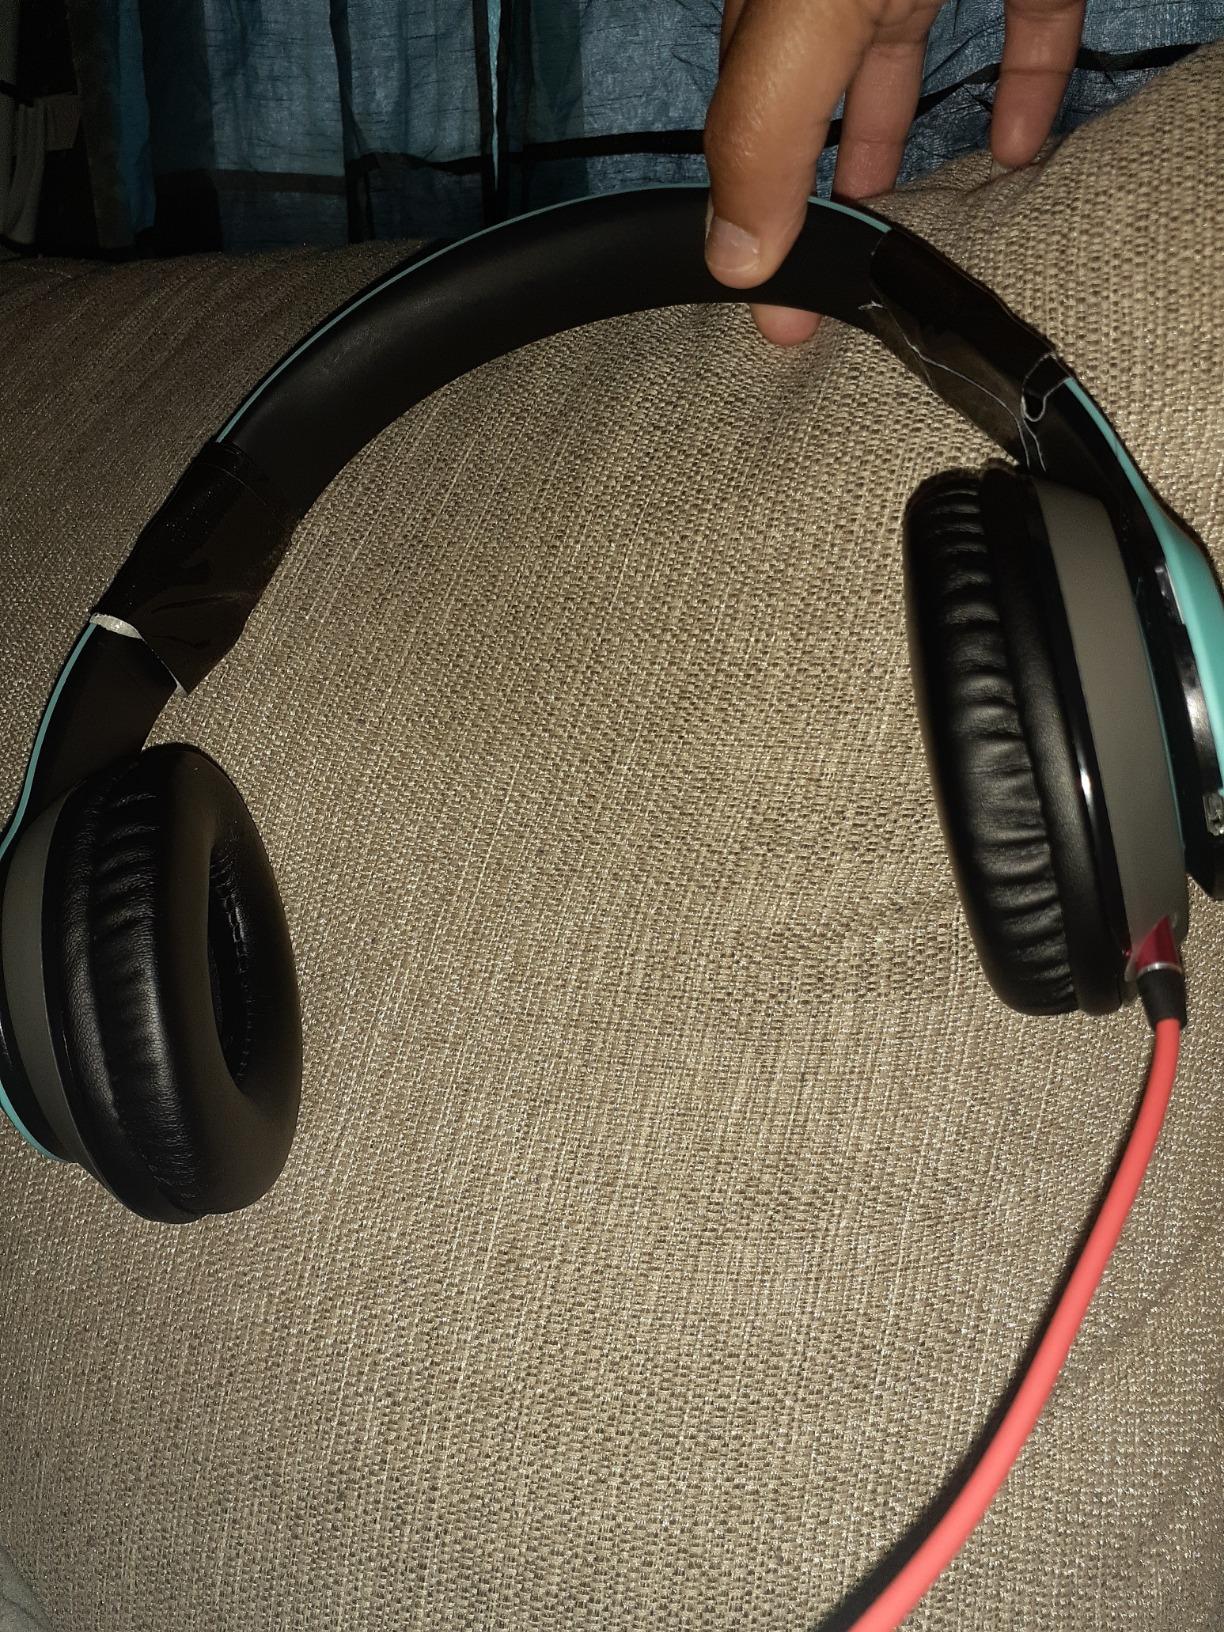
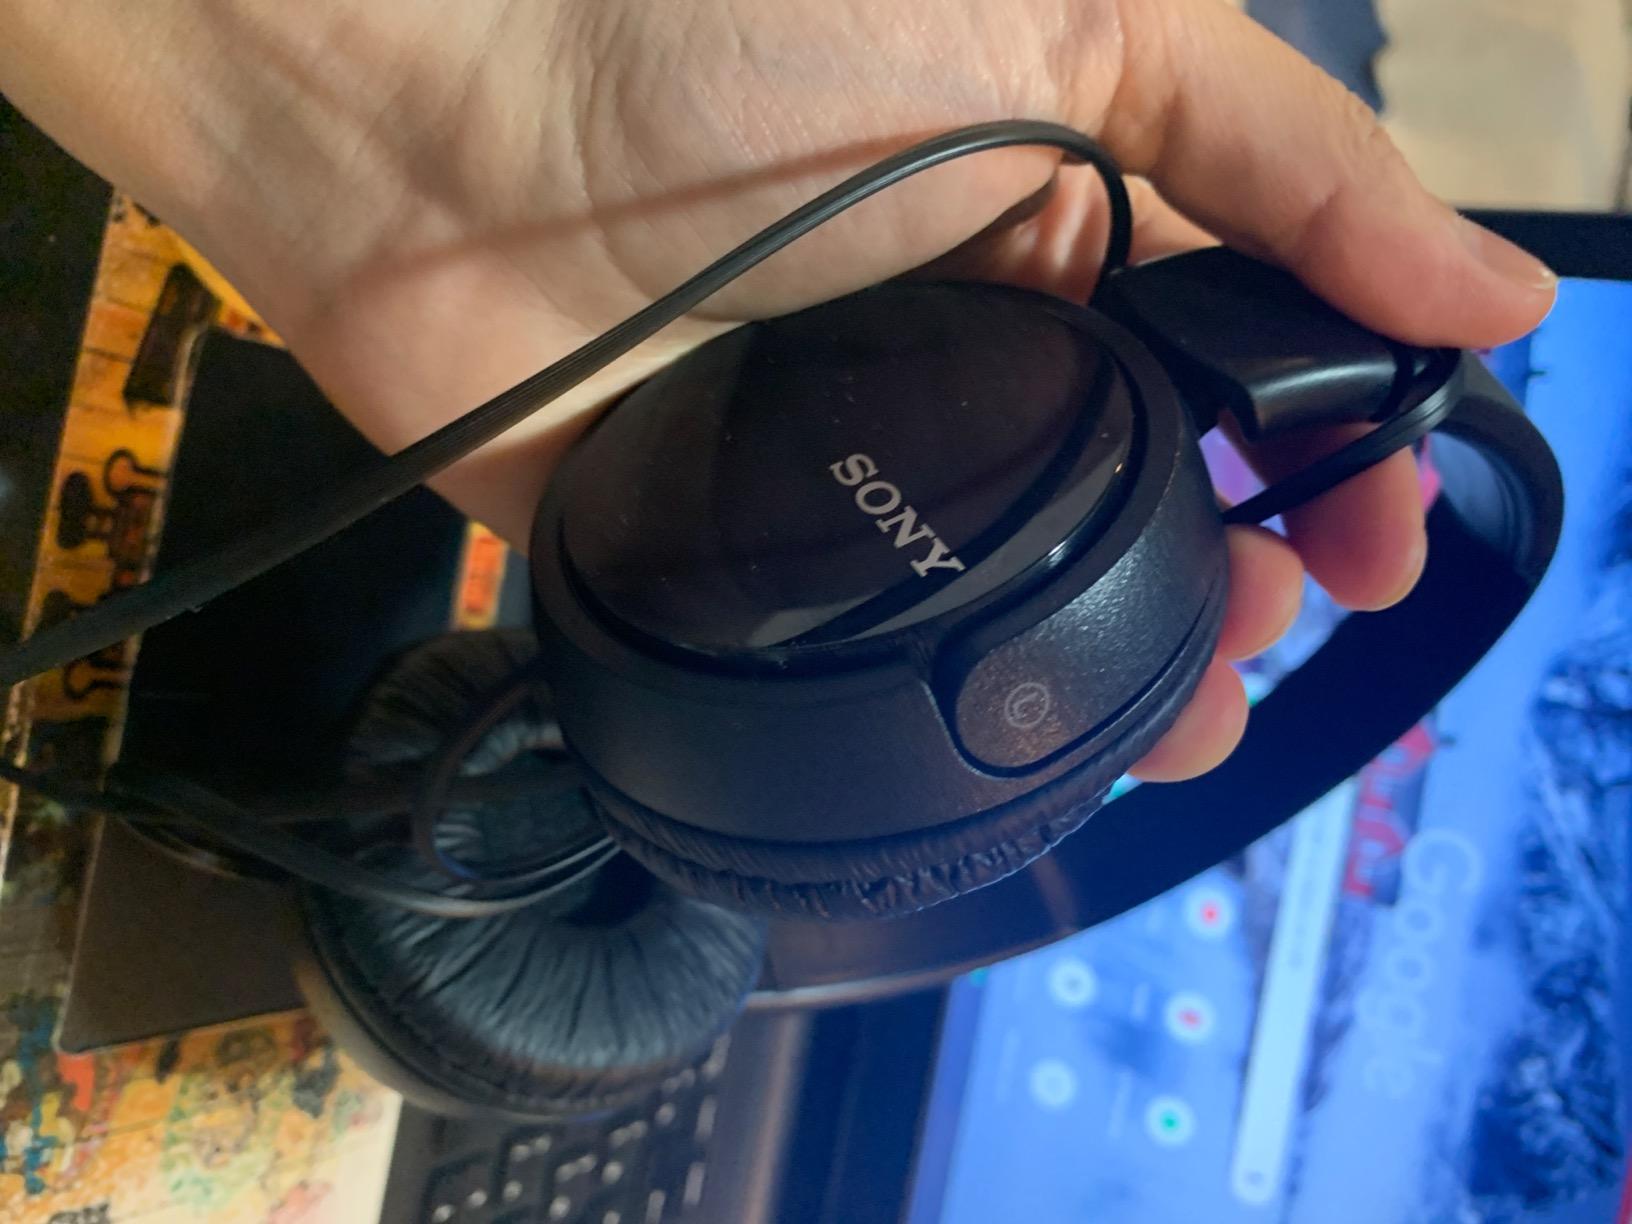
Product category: headphones
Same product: no